Holt, Norfolk

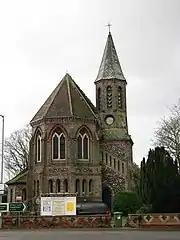
Holt Methodist Church

With most of the medieval buildings destroyed, the rebuilding made Holt notable for its abundance of Georgian buildings, that being the style of the day. However, the town repaired and retains its Norman parish church, which is dedicated to St Andrew.